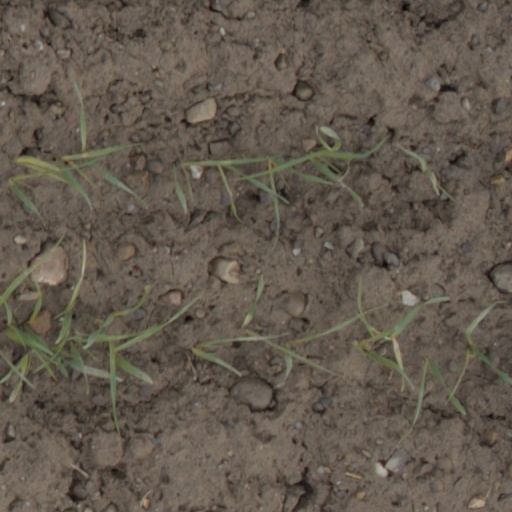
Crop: wheat